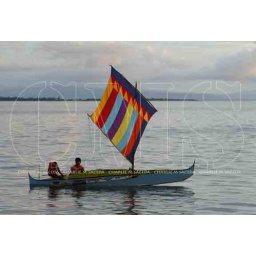
CS_050508_1///A man sails with his kid on his banca with colorful sails in the coast of Zamboanga City. PHOTO BY CHARLIE SACEDA